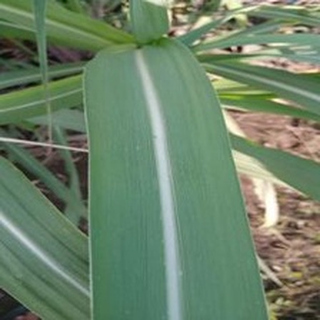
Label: healthy_sugarcane